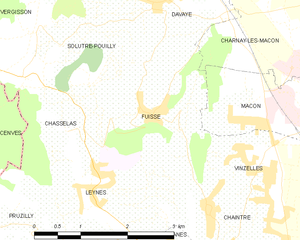
Carte des communes françaises